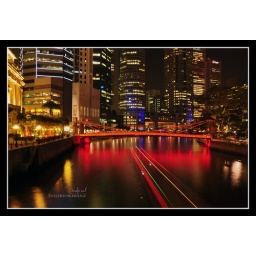
boat under the red bridge